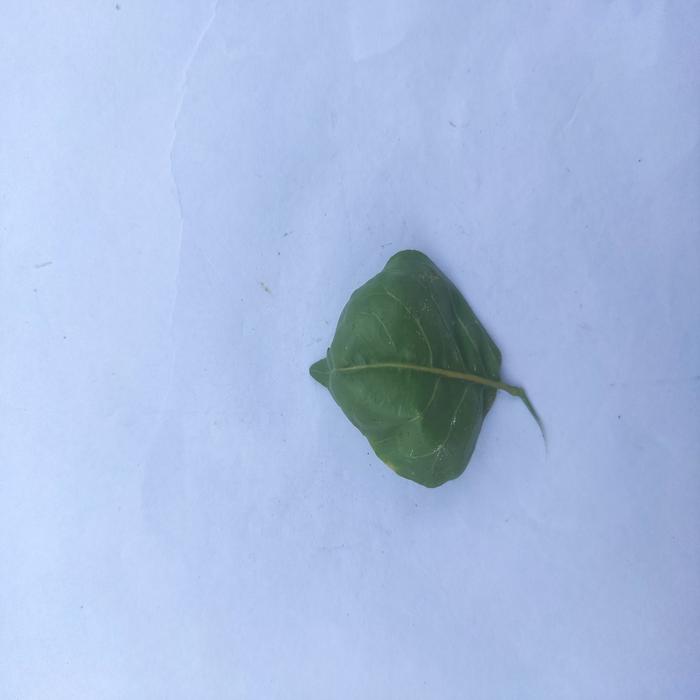
Crop: Aegle Marmelos
Leaf condition: Leaf_Curl